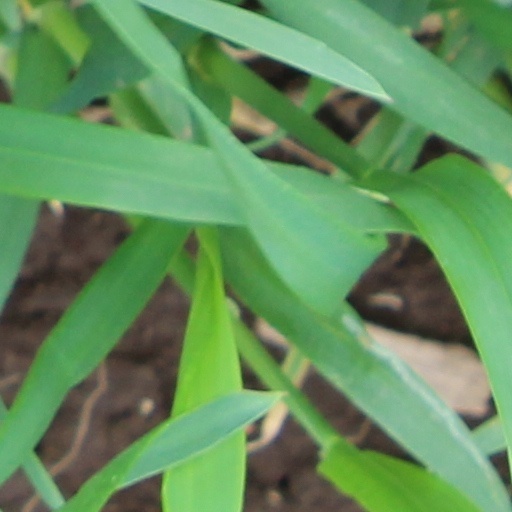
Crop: wheat